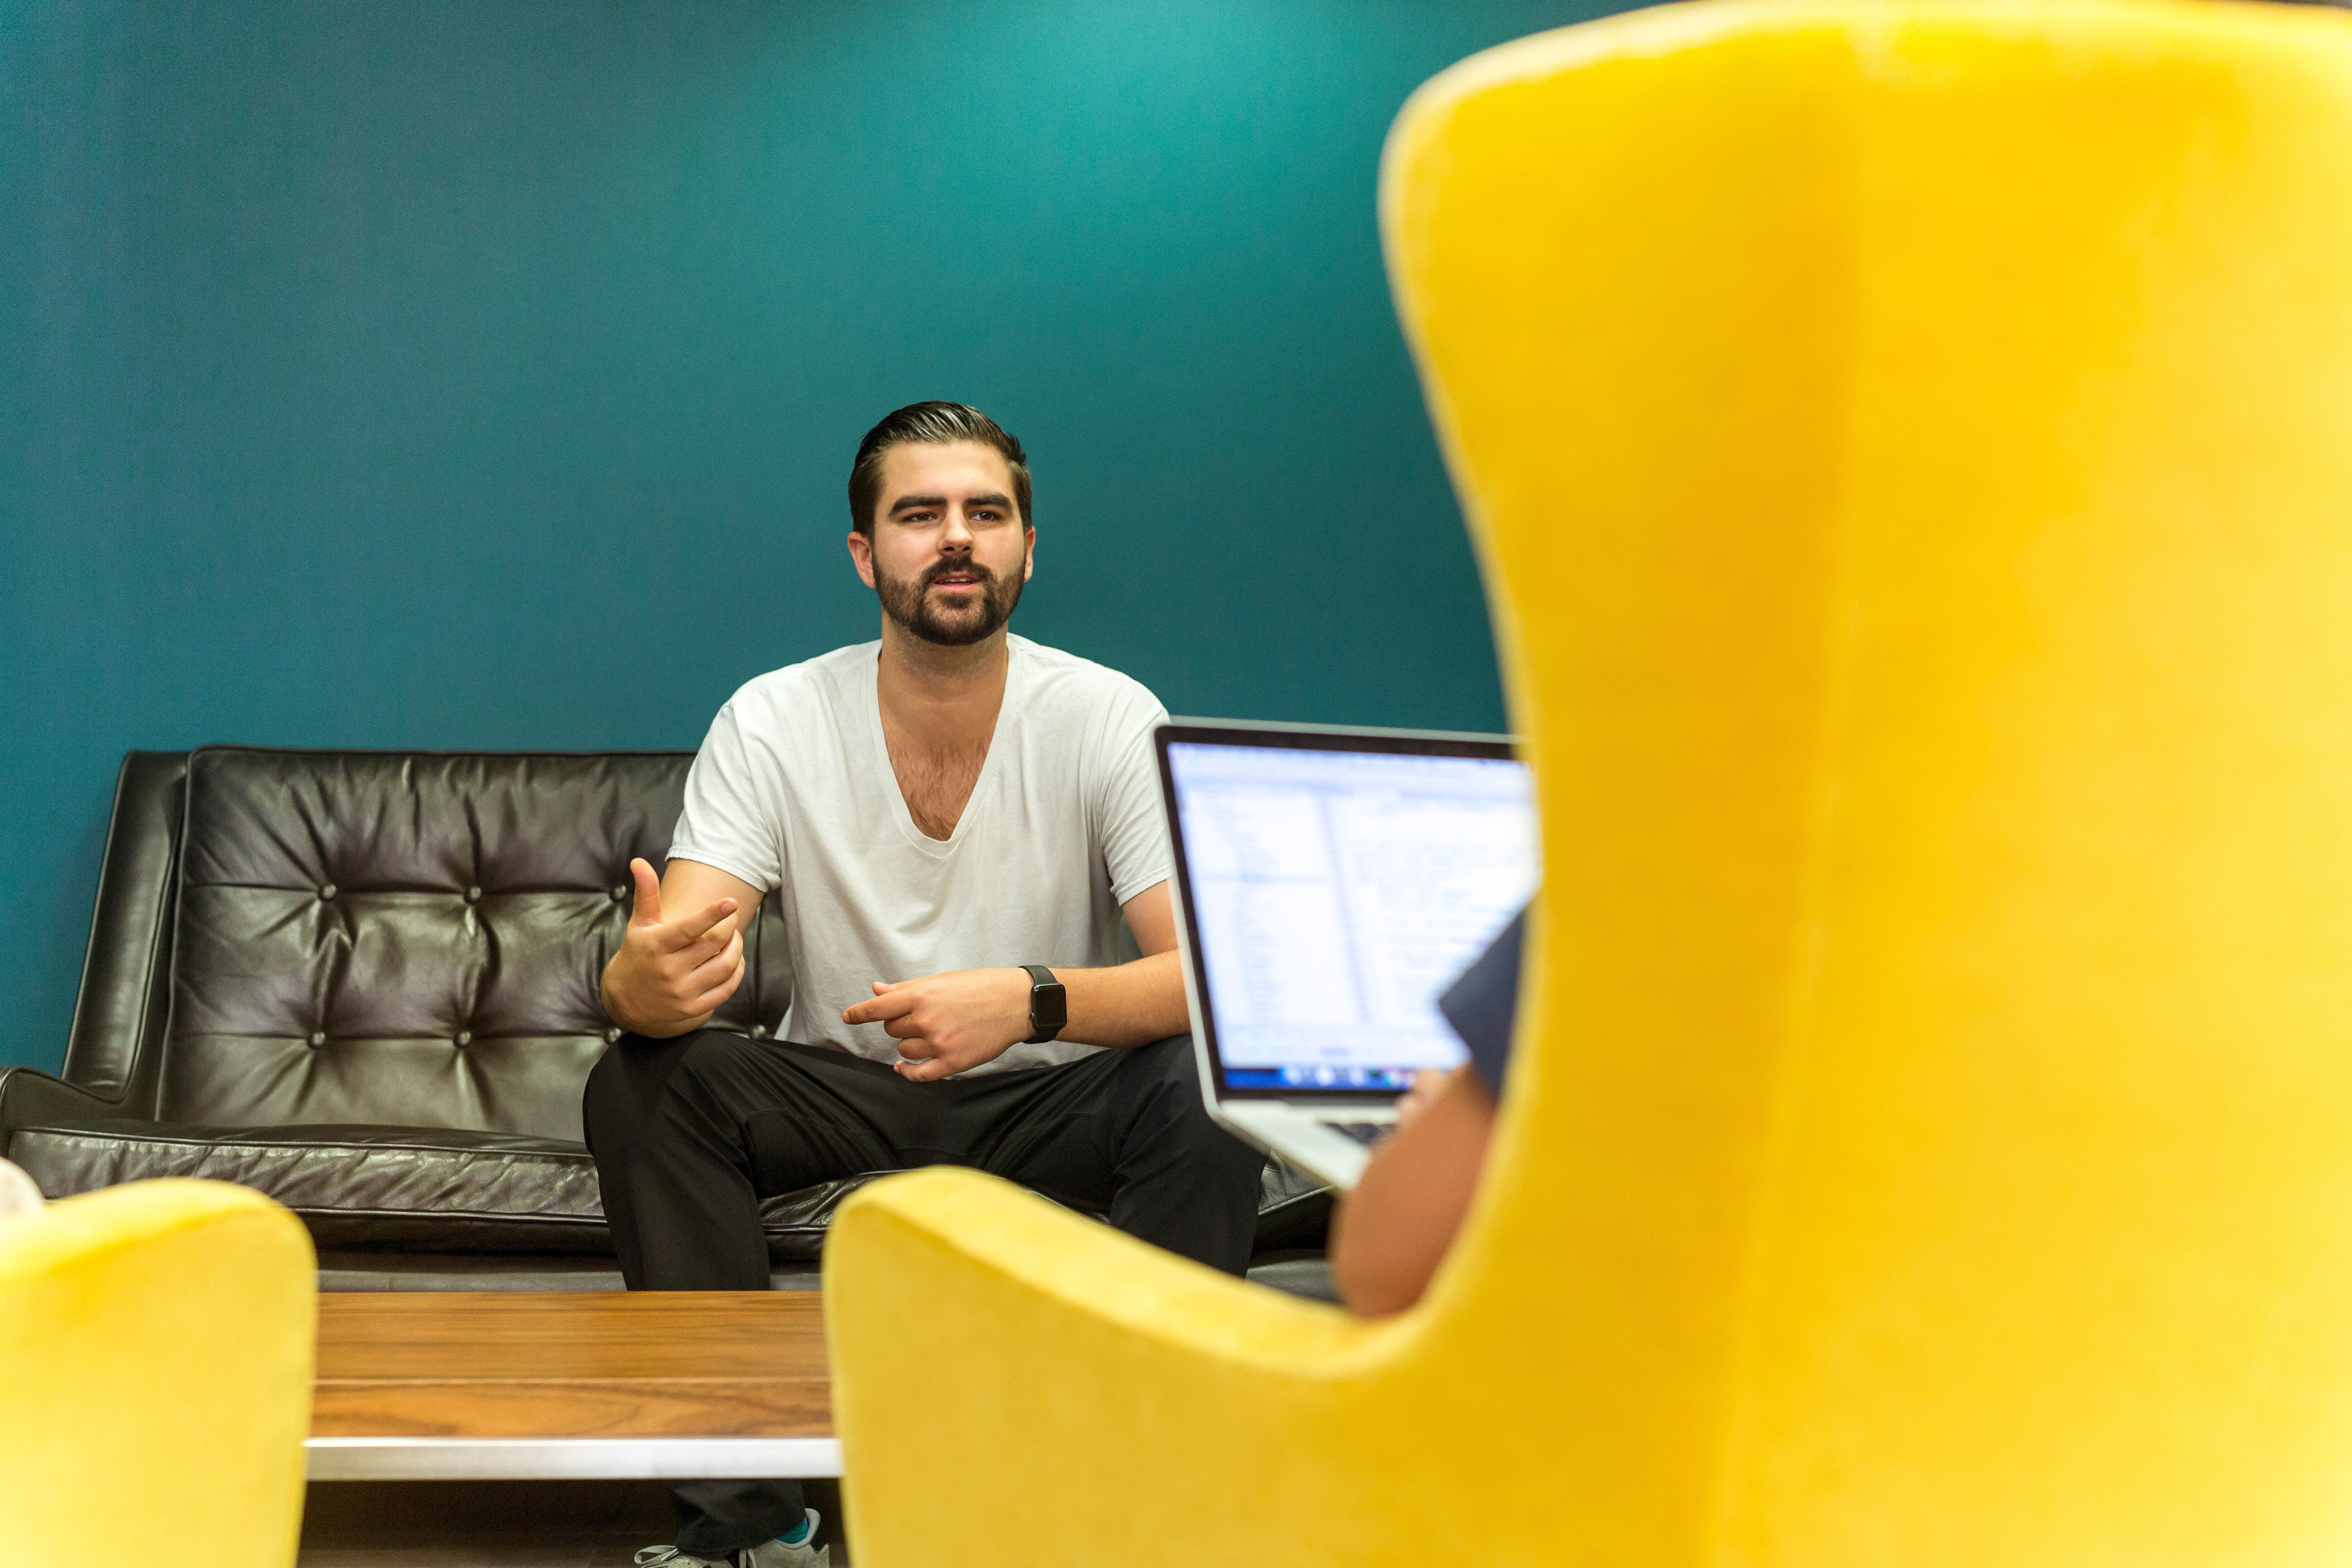
yellow, fun, sitting, furniture, leisure, plant, conversation